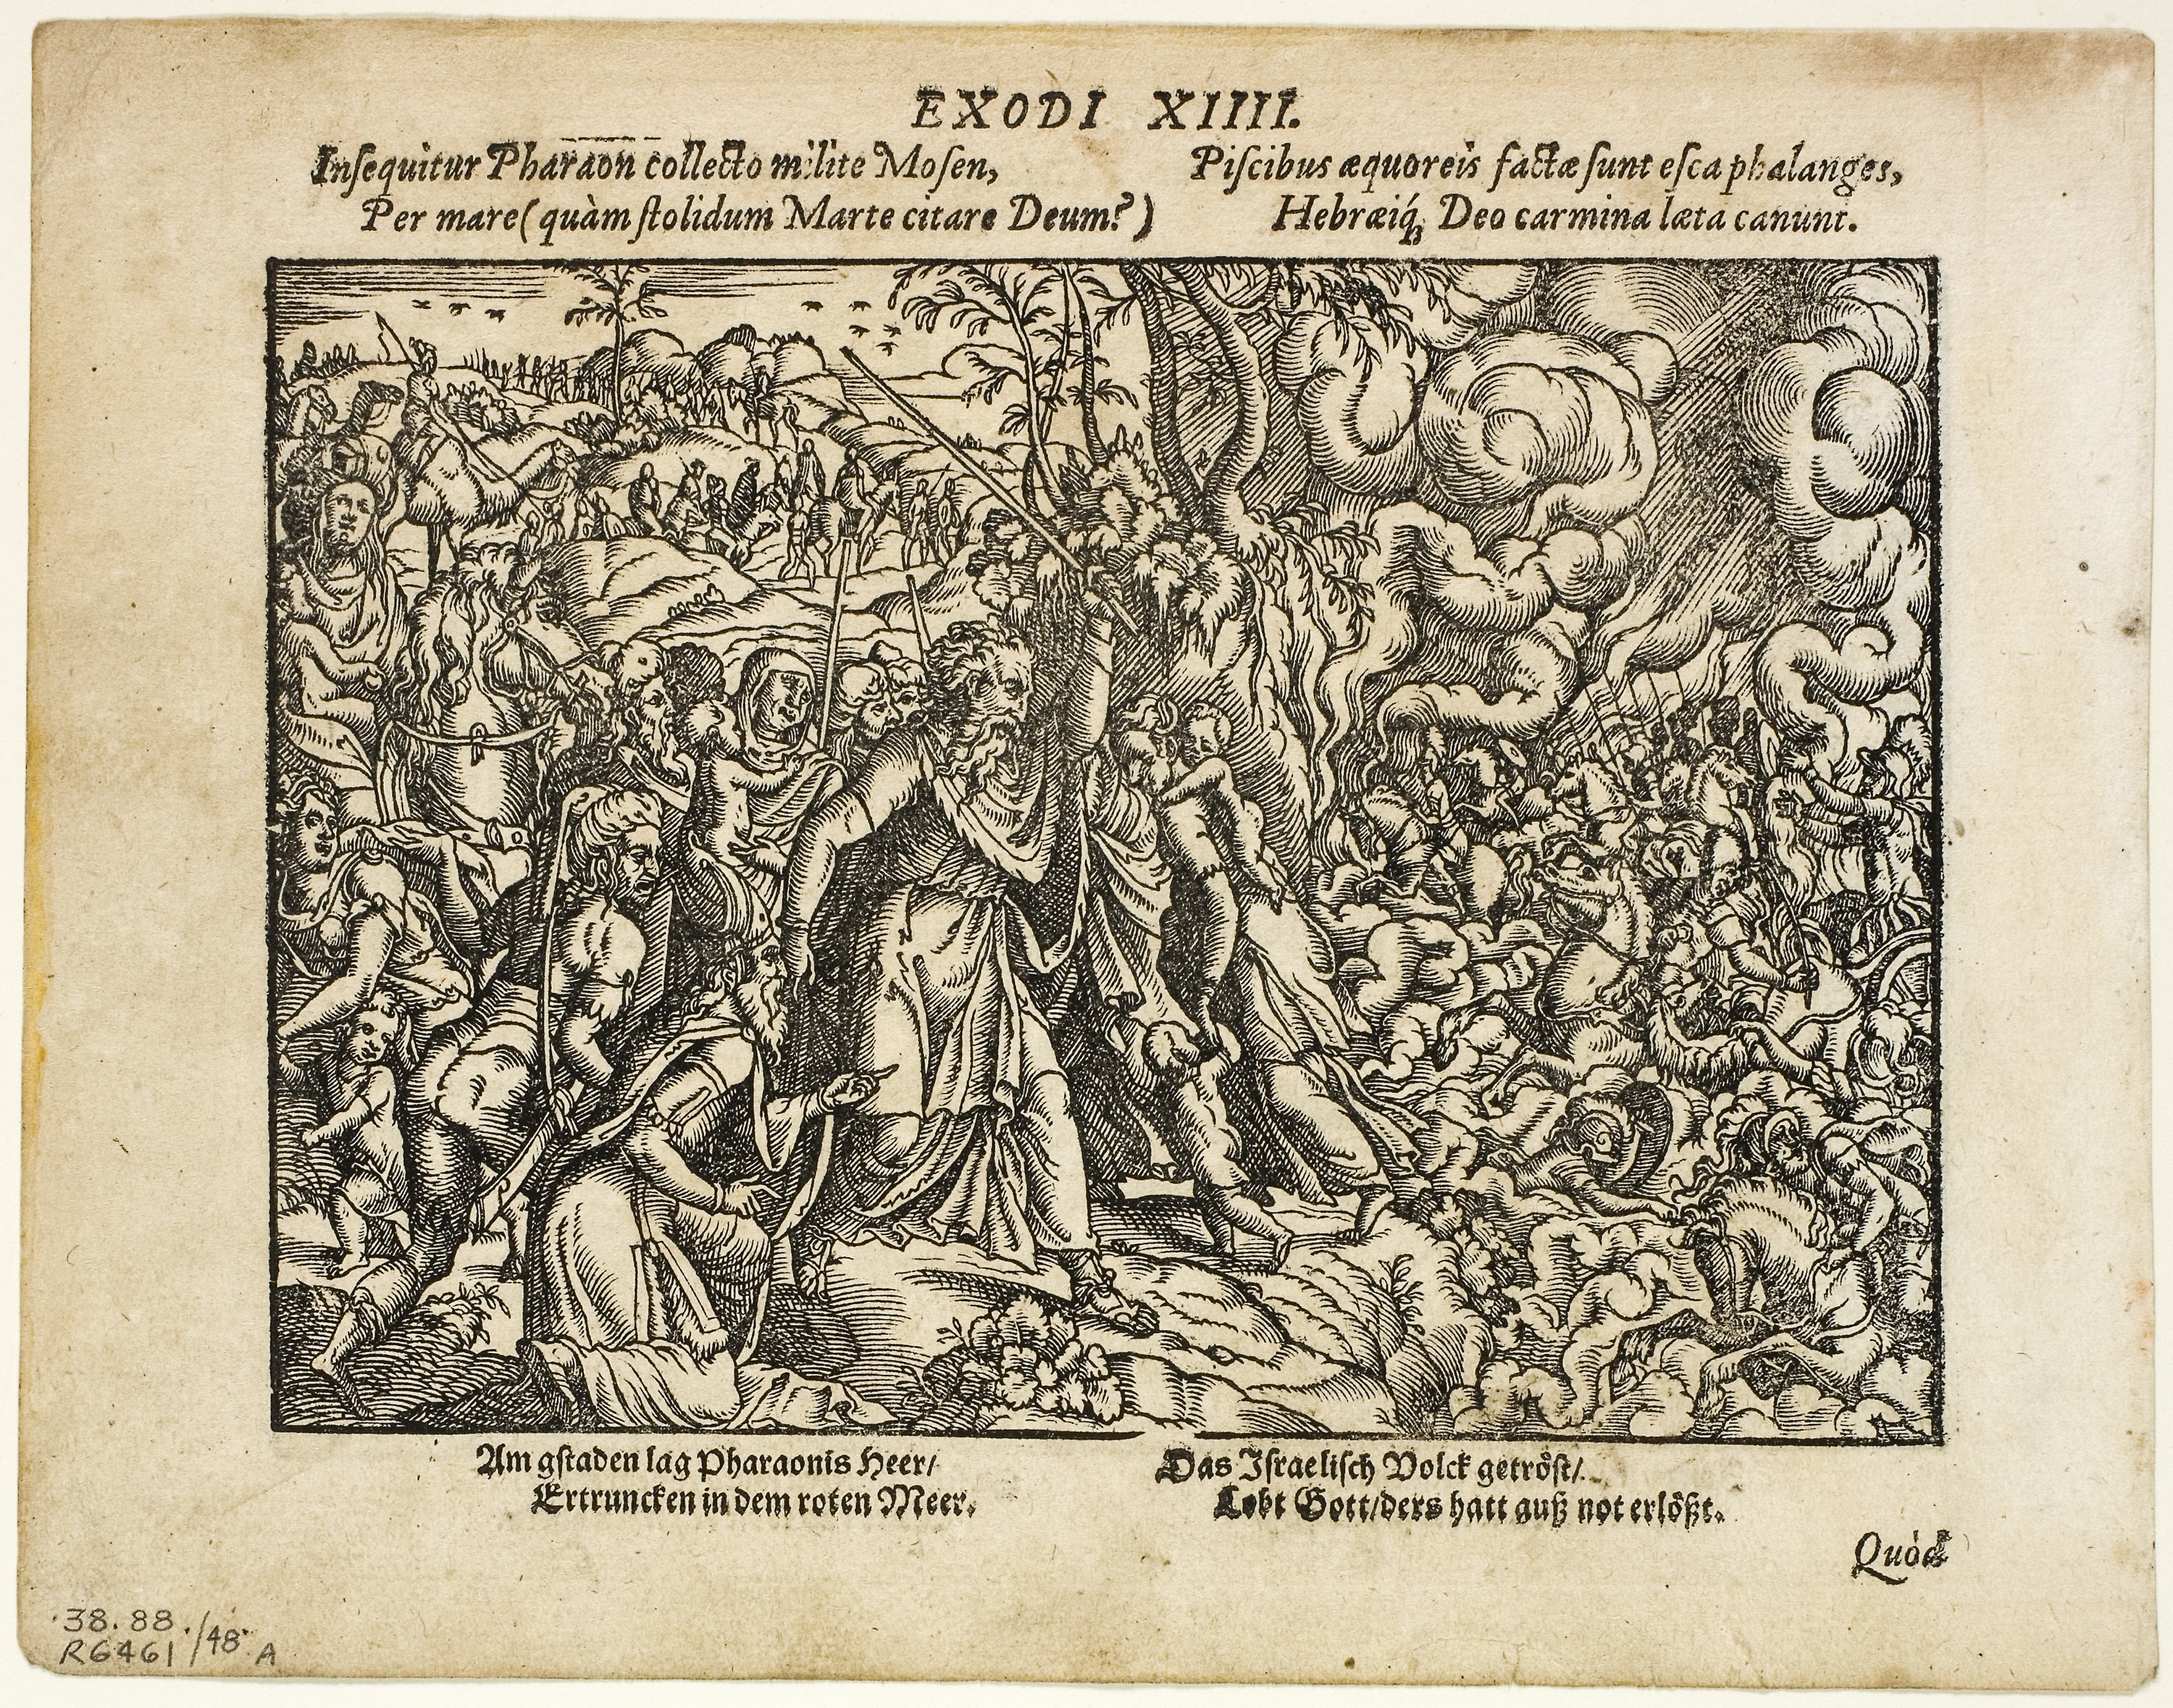
text, history, art, font, printmaking, tree, paper, illustration